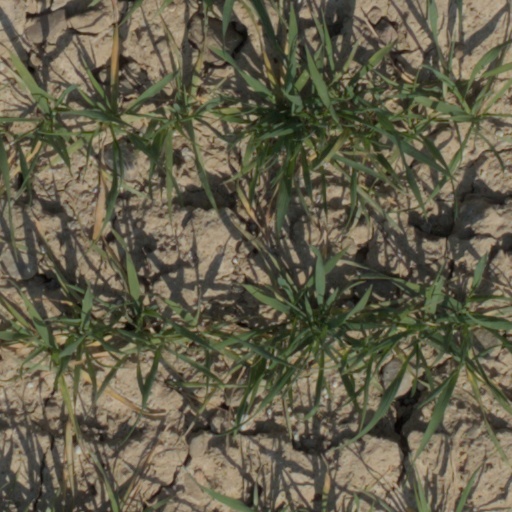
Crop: wheat